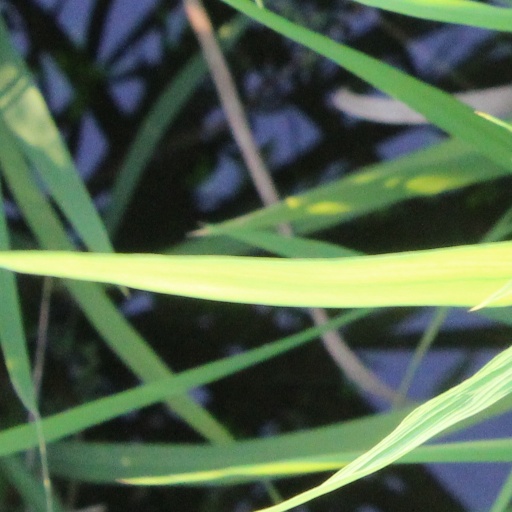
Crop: rice